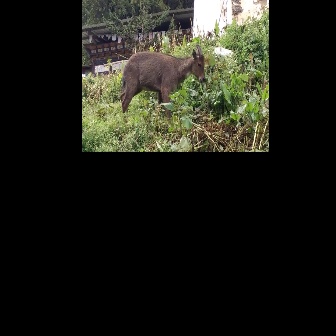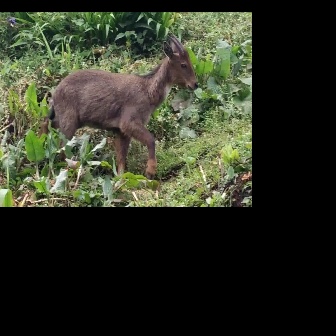
  Please identify the target specified by the bounding box [120,44,205,129] in the first image and locate it in the second image. Return the coordinates in [x_min,y_min,x_max,y_max] format.
Answer: [34,31,198,194]